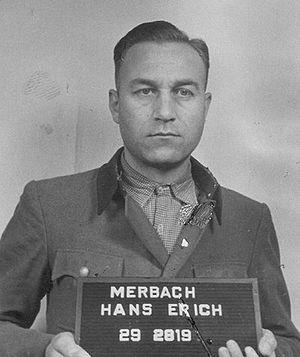
Hans Erich Merbach est un SS-Obersturmführer allemand, Schutzhaftlagerführer, Adjudant dans le camp de concentration de Buchenwald ainsi que commandant de la brigade canine dans le camp de concentration d'Auschwitz.
Le procès de Buchenwald est un procès de criminels de guerre conduit par l'armée des États-Unis dans la zone d'occupation américaine au tribunal militaire de Dachau. Le procès se déroula du 11 avril au 14 août 1947 dans l'ancien camp de concentration de Dachau, transformé fin avril 1945 en camp d'internement.